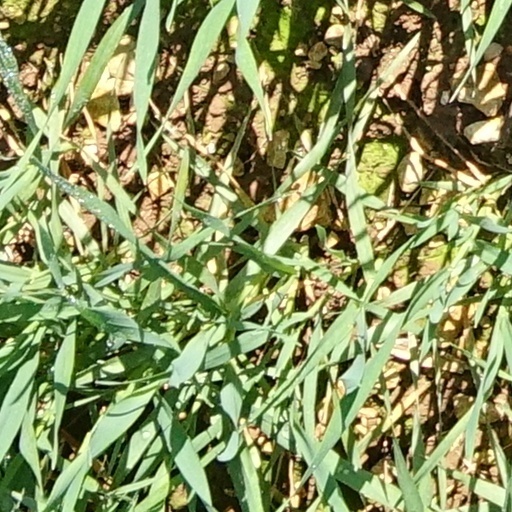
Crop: wheat